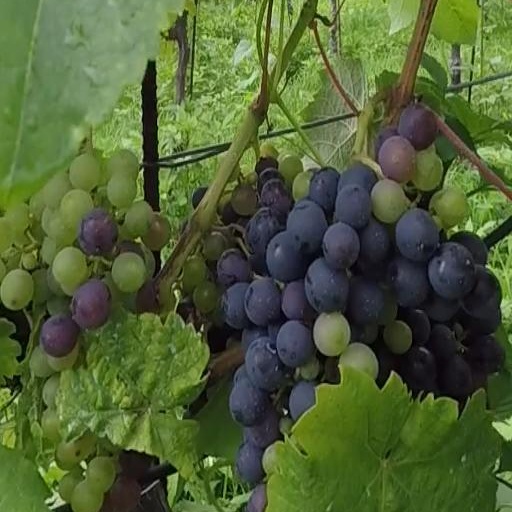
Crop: grape